Japanese poetry

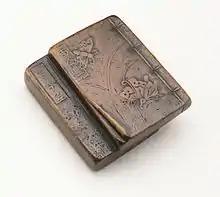
Edition of the anthology of classic Japanese poetry with wood-carved cover, 18th century

Japanese poetry is poetry typical of Japan, or written, spoken, or chanted in the Japanese language, which includes Old Japanese, Early Middle Japanese, Late Middle Japanese, and Modern Japanese, as well as poetry in Japan which was written in the Chinese language or "ryūka" from the Okinawa Islands: it is possible to make a more accurate distinction between Japanese poetry written in Japan or by Japanese people in other languages versus that written in the Japanese language by speaking of Japanese-language poetry. Much of the literary record of Japanese poetry begins when Japanese poets encountered Chinese poetry during the Tang dynasty (although the Chinese classic anthology of poetry, "Shijing", was well known by the literati of Japan by the 6th century). Under the influence of the Chinese poets of this era Japanese began to compose poetry in Chinese ("kanshi"); and, as part of this tradition, poetry in Japan tended to be intimately associated with pictorial painting, partly because of the influence of Chinese arts, and the tradition of the use of ink and brush for both writing and drawing. It took several hundred years to digest the foreign impact and make it an integral part of Japanese culture and to merge this "kanshi" poetry into a Japanese language literary tradition, and then later to develop the diversity of unique poetic forms of native poetry, such as "waka", "haikai", and other more Japanese poetic specialties. For example, in the "Tale of Genji" both "kanshi" and "waka" are frequently mentioned. The history of Japanese poetry goes from an early semi-historical/mythological phase, through the early Old Japanese literature inclusions, just before the Nara period, the Nara period itself (710 to 794), the Heian period (794 to 1185), the Kamakura period (1185 to 1333), and so on, up through the poetically important Edo period (1603 to 1867, also known as "Tokugawa") and modern times; however, the history of poetry often is different from socio-political history.